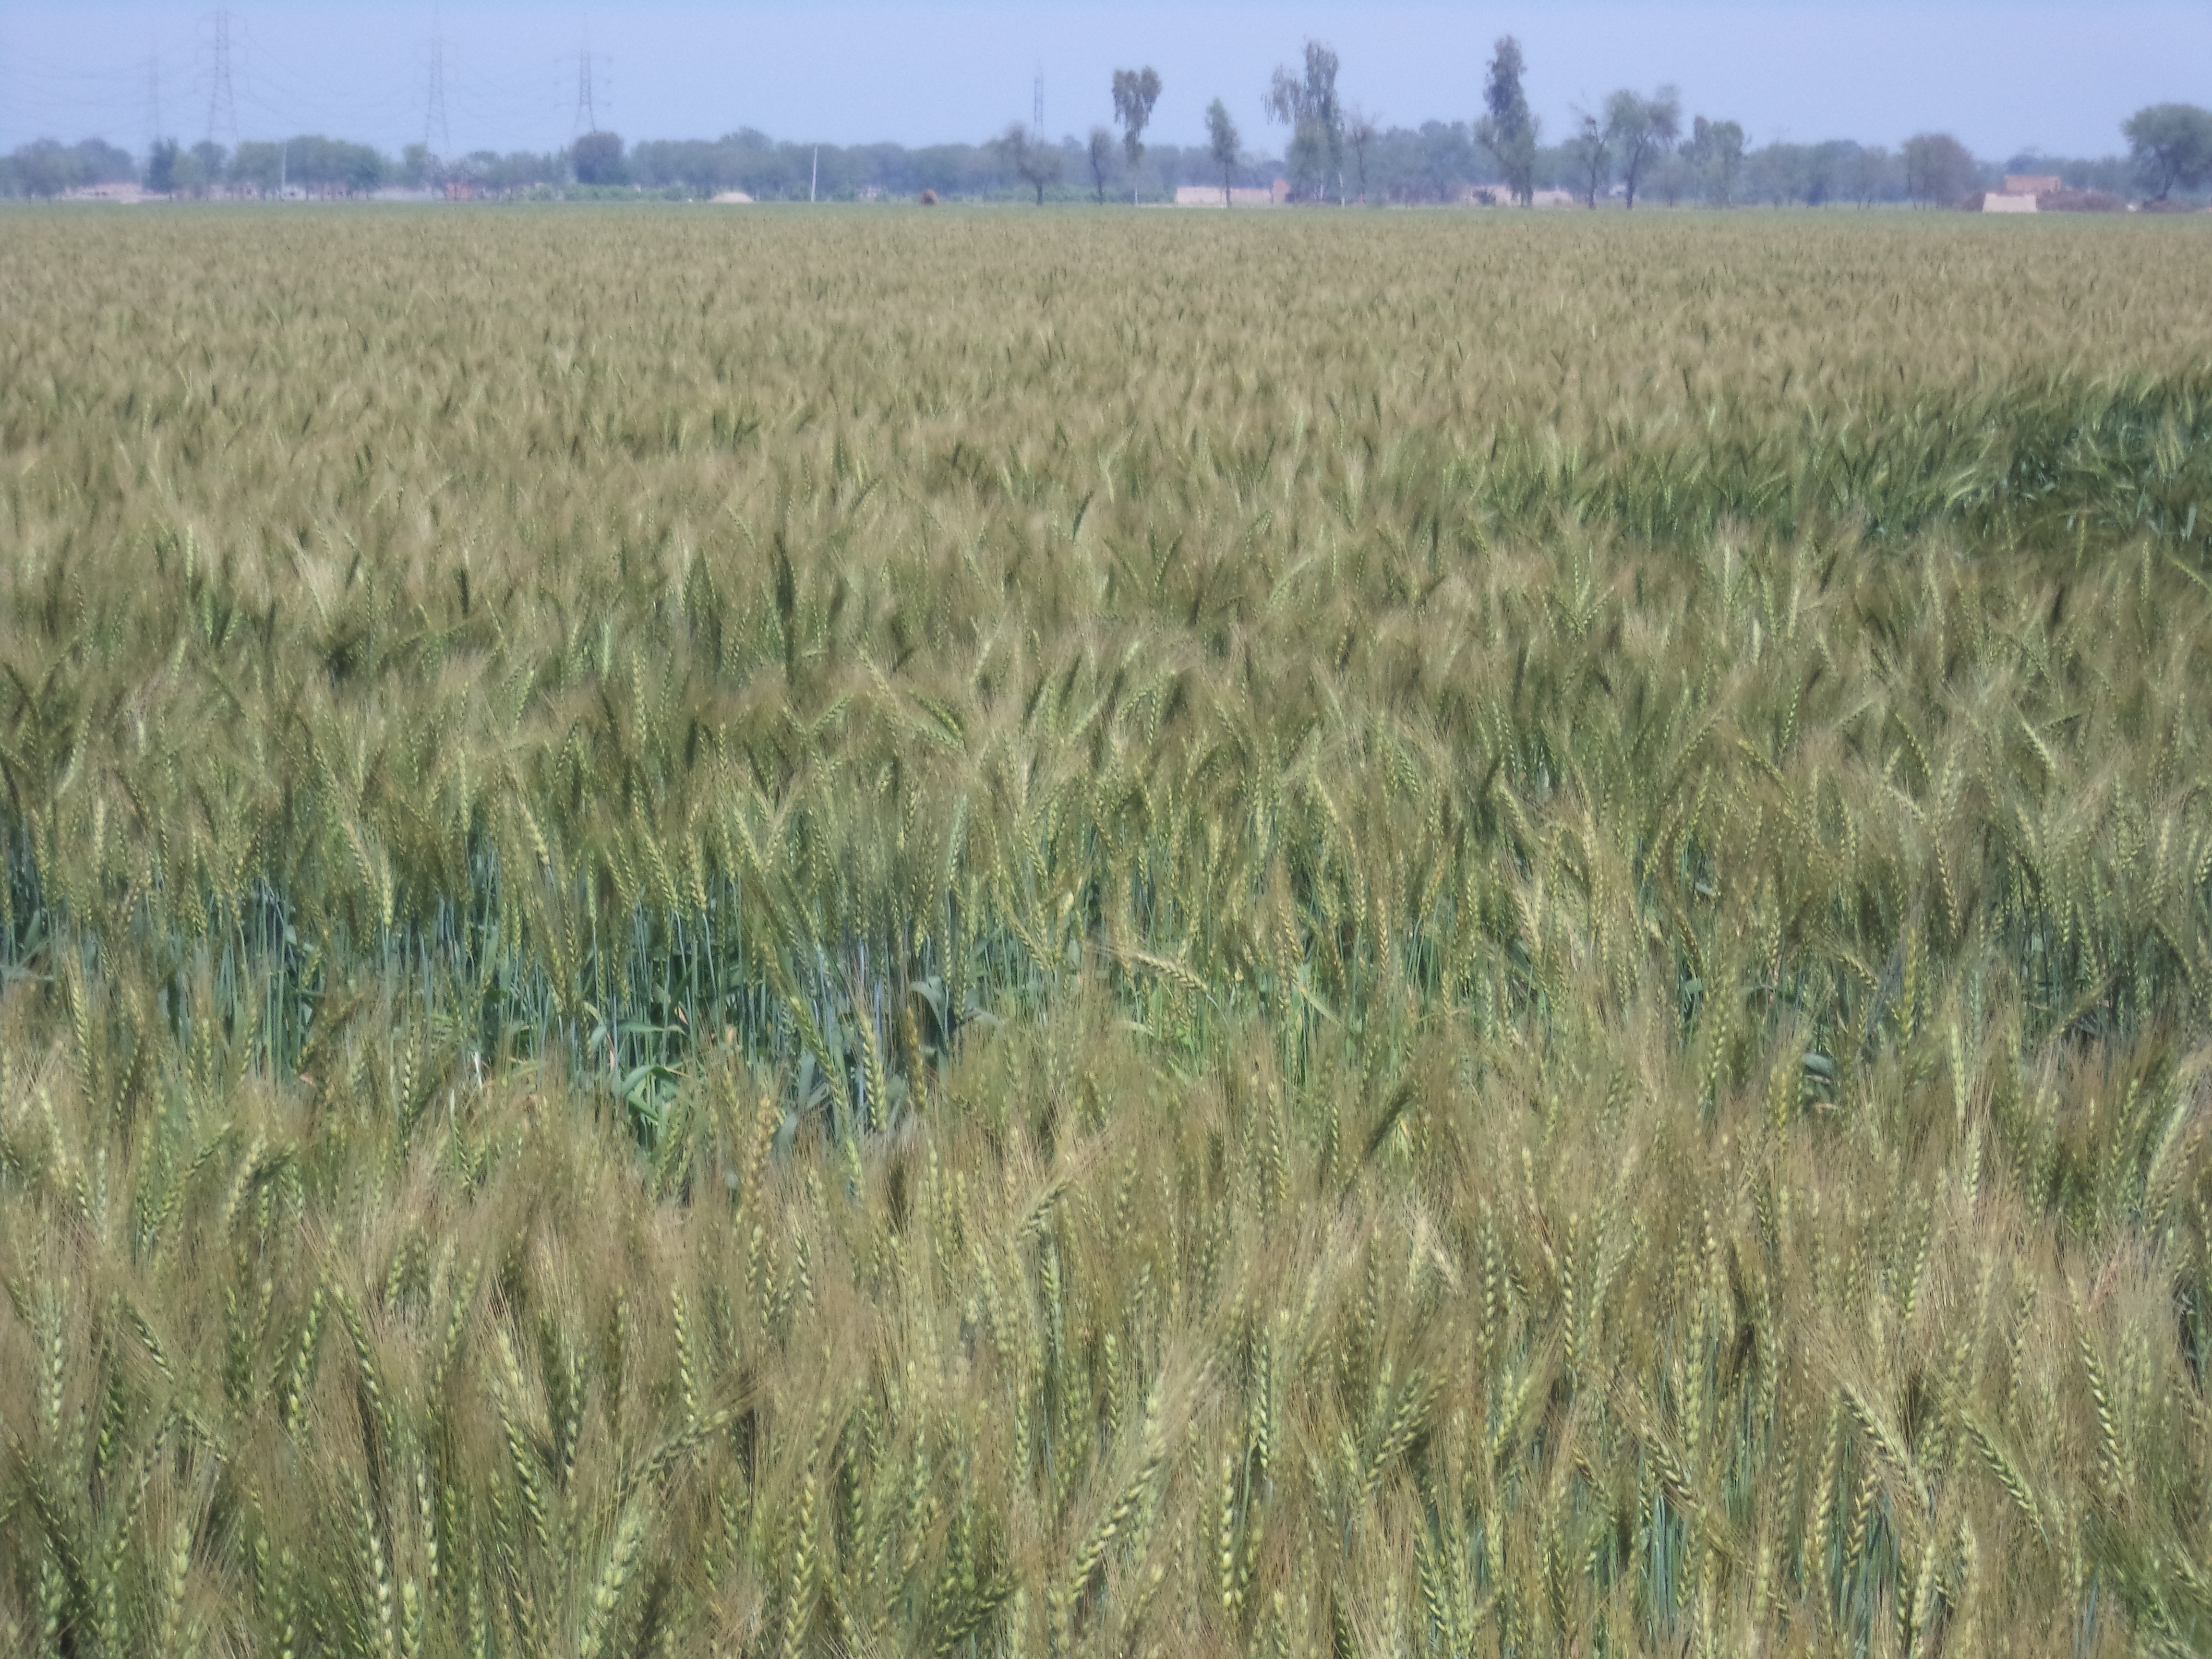
grass, marsh, plant, field, meadow, barley, wheat, prairie, food, crop, pasture, agriculture, plain, wheat field, grassland, rye, wetland, habitat, ecosystem, steppe, flowering plant, triticale, grass family, land plant, phragmites